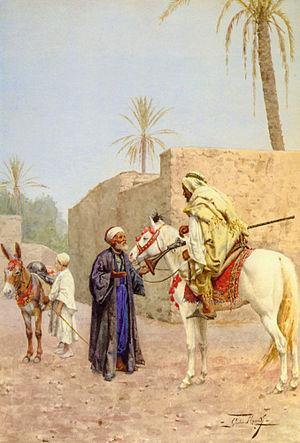
La peinture orientaliste est une peinture qui aborde des thèmes tournant autour de l'orientalisme. Il ne s'agit donc pas d'un style, d'un mouvement ou d'une école de peinture particulier. L'intérêt de l'Occident pour l'orientalisme est apparu au courant du XVIIIᵉ siècle, mais c'est surtout au XIXᵉ siècle que l'attrait pour les thèmes orientaux va connaître son apogée. En revanche, au XXᵉ siècle les thèmes orientalistes vont peu à peu disparaître et d'une certaine manière on peut considérer que l'indépendance de l'Algérie en 1962 a marqué la fin de la peinture orientaliste en France.